Olearia pannosa

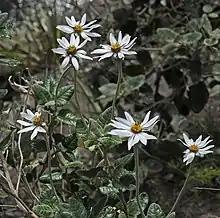
Subsp. "cardiophylla" near Staughton Vale

Olearia pannosa, commonly known as silver-leaved daisy or velvet daisy-bush, is a species of flowering plant in the family Asteraceae and is endemic to south-eastern continental Australia. It is a spreading undershrub or shrub with egg-shaped or heart-shaped leaves, and white and yellow daisy flowers.